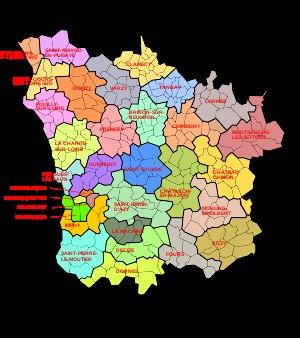
Le département de la Nièvre compte 17 cantons depuis le redécoupage cantonal de 2014.
La Nièvre est une rivière française arrosant le département du même nom dans la région Bourgogne-Franche-Comté et un affluent en rive droite du fleuve la Loire.